No. 1 Squadron RAF

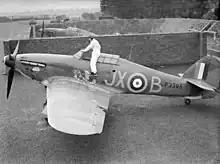

The obsolete Nieuports were replaced by more modern S.E.5as in January 1918. On incorporation into the RAF on 1 April 1918 the squadron kept its numeral; No 1 Squadron of the Royal Naval Air Service (RNAS) was displaced to become No. 201 Squadron RAF.